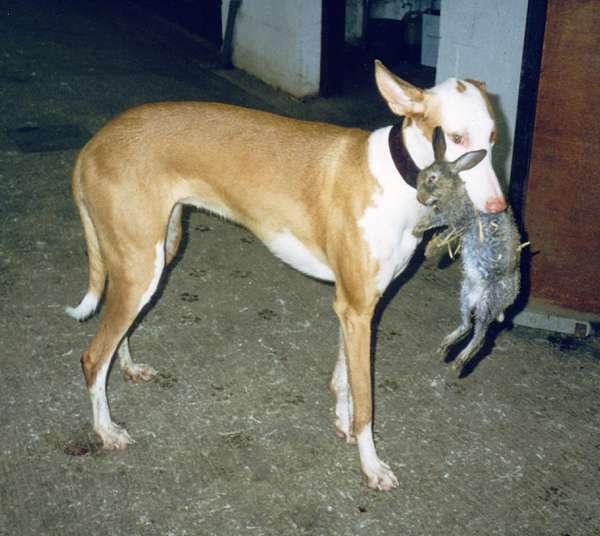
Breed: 210-n000006-Ibizan_hound